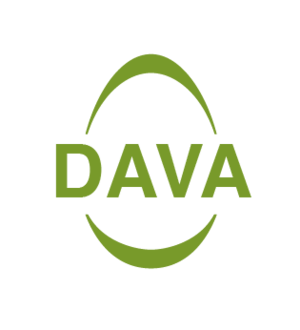
DAVA Foods
DAVA Foods logo
DAVA Foods's logo. DAVA Foods A/S er en dansk fremstillings- distributions- og pakkerivirksomhed. Virksomheden pakker og distribuerer skalæg, desuden produceres pasteuriserede og kogte æggeprodukter. DAVA Foods har sit hovedsæde i Hadsund. Tilladelse givet til brug på Wikipedia af Mette Due Andersen Projektchef i DAVA Foods
DAVA Foods A/S er en dansk fremstillings- distributions- og pakkerivirksomhed med hovedsæde i Hadsund.